Jack Nichols (activist)

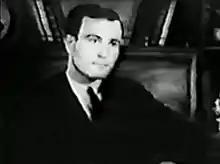
Jack Nichols in "" (1967)

John Richard "Jack" Nichols Jr. (March 16, 1938 – May 2, 2005) was an American gay rights activist. He co-founded the Washington, D.C., branch of the Mattachine Society in 1961 with Franklin E. Kameny. He appeared in the 1967 CBS documentary, "", under the pseudonym Warren Adkins.